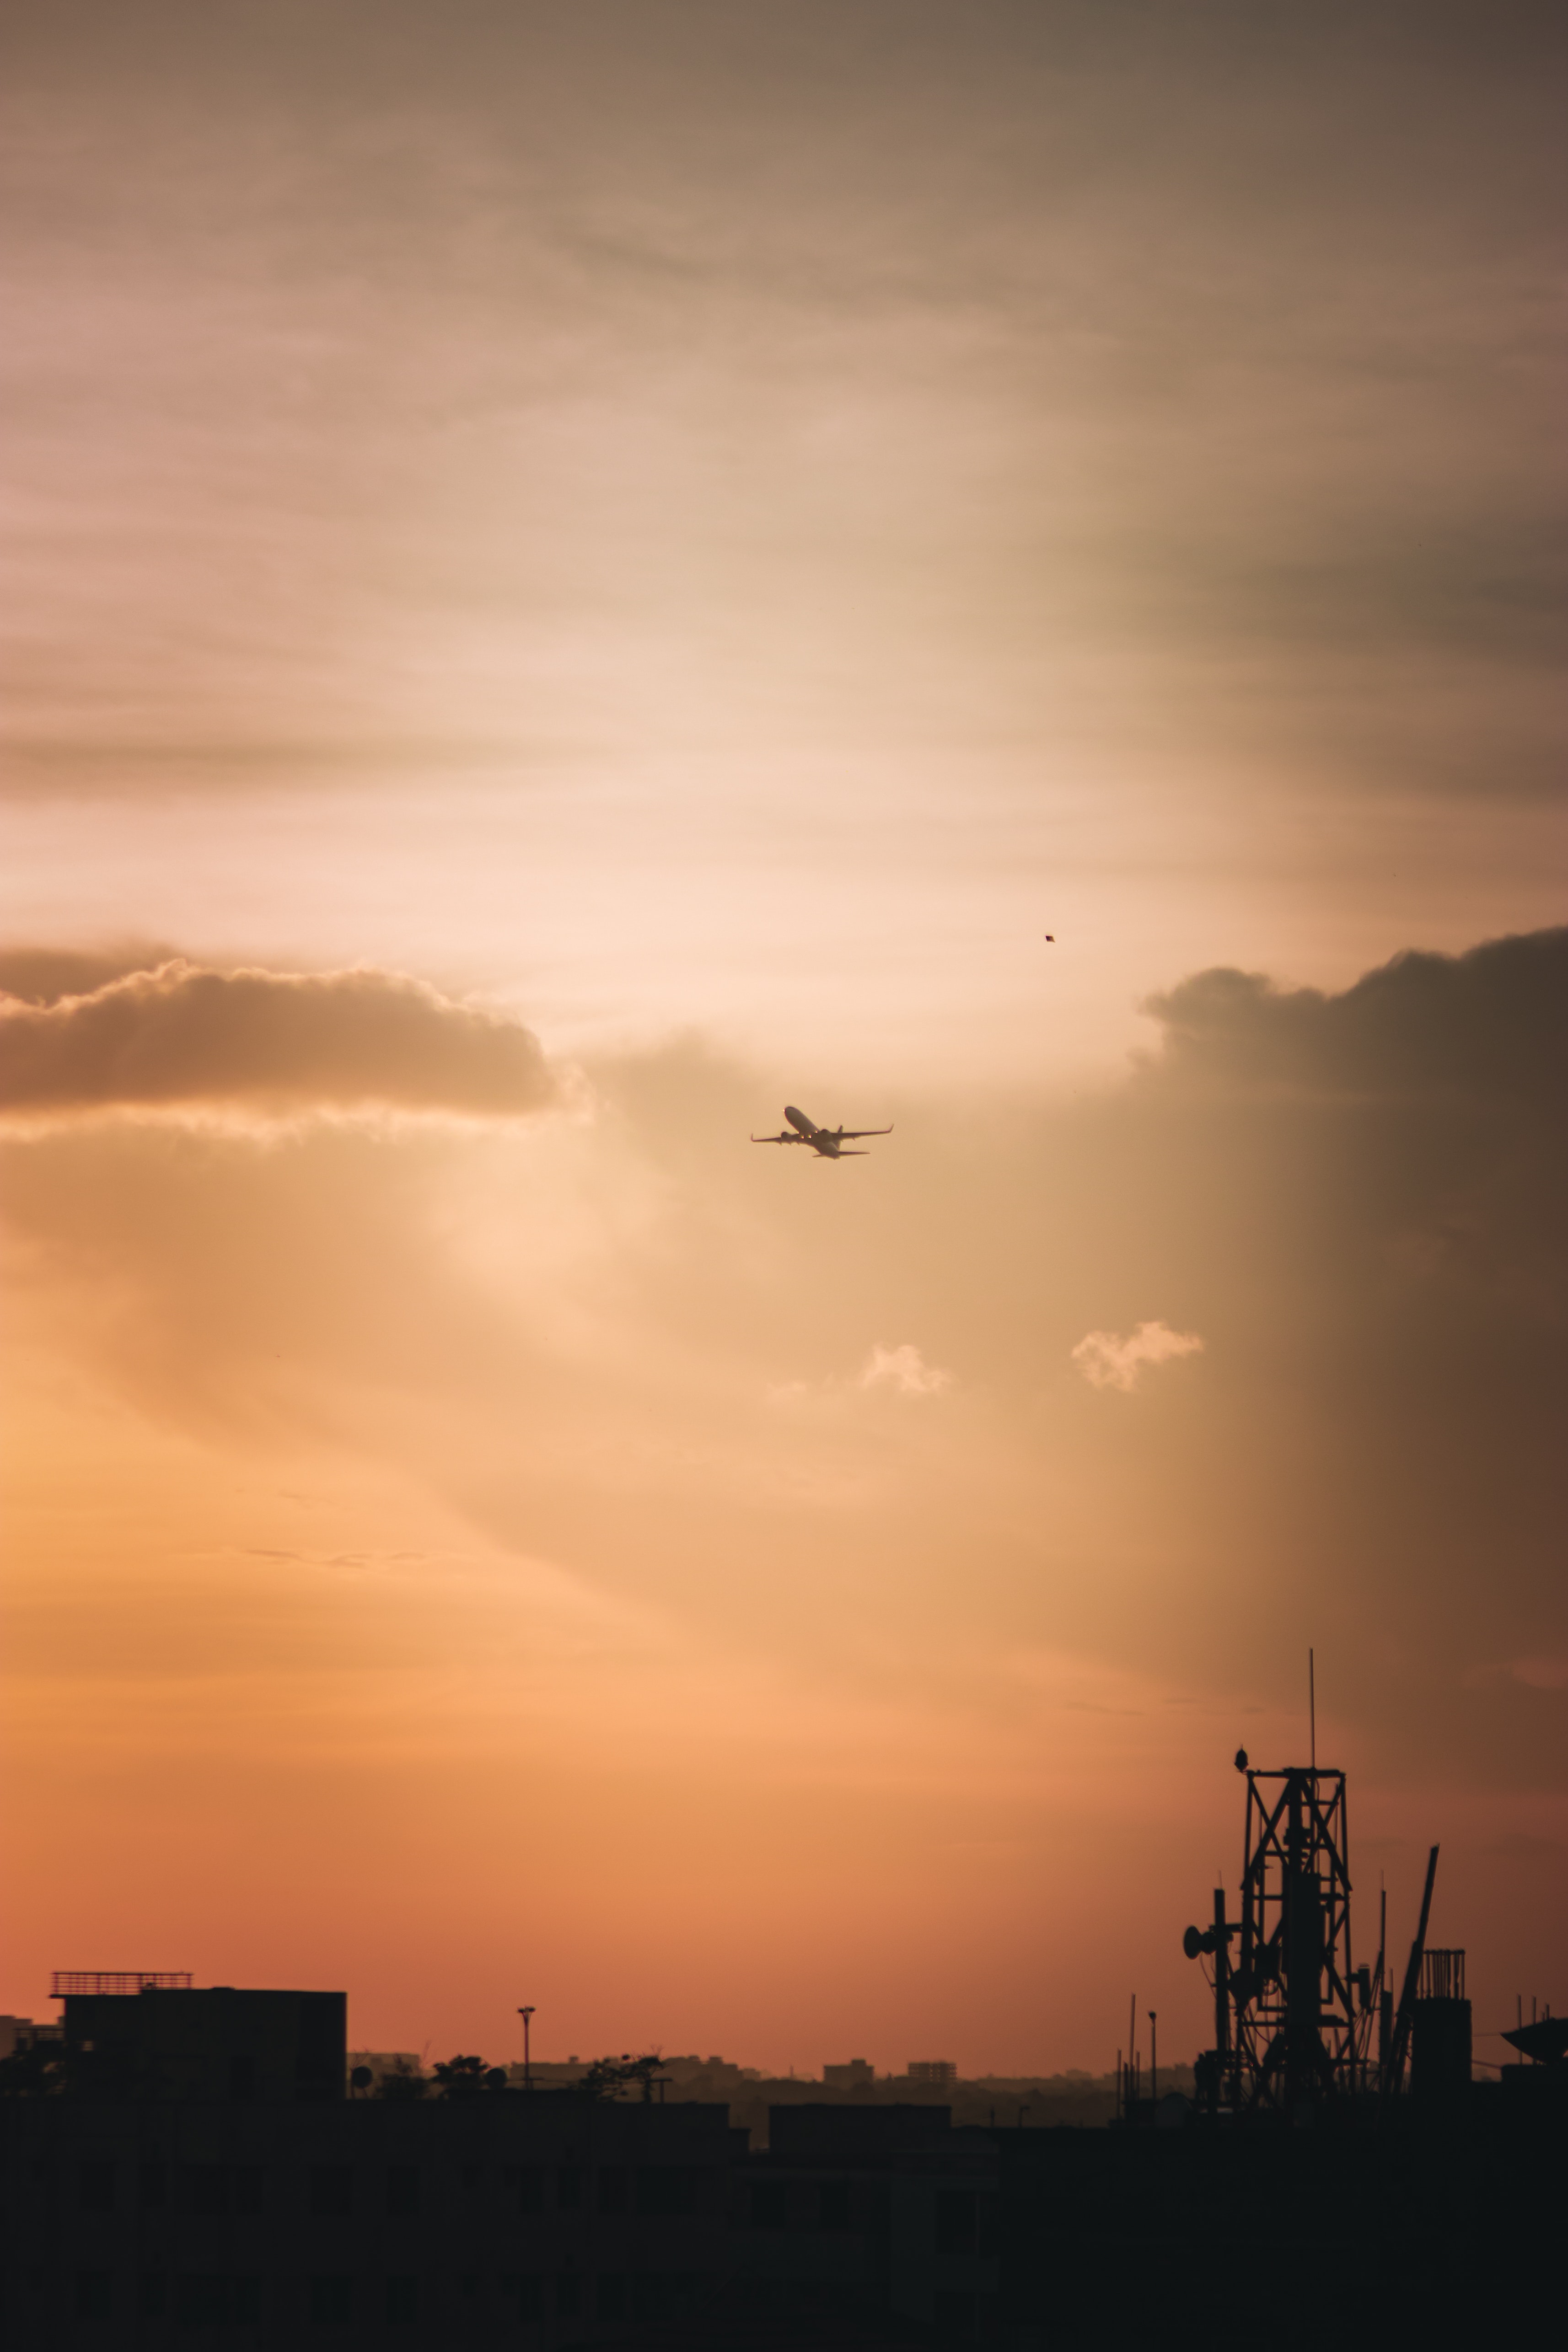
sky, cloud, atmosphere, afterglow, bird, dusk, orange, sunlight, red sky at morning, sunset, sunrise, atmospheric phenomenon, cumulus, horizon, landscape, astronomical object, city, sun, calm, heat, dawn, natural landscape, air travel, wing, meteorological phenomenon, evening, ocean, backlighting, airplane, tree, transmission tower, overhead power line, silhouette, flight, sea, wildlife, seabird, night, electricity, aircraft